Broadmeadow Locomotive Depot

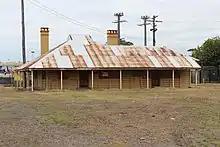
The concrete drop panel construction District Locomotive Engineer's Office

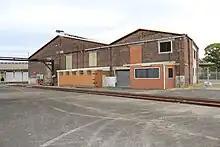
The end wall of the surviving No. 2 Roundhouse showing the extension for the Garratt locos

Original facilities provided include a single manually operated diameter turntable with 42 radiating roads. Twenty one of these roads were covered by a wooden framed roundhouse building clad in corrugated sheeting. All 21 roads in the roundhouse had long pits, radial drop pits were fitted to all 21 roads. Two elevated tanks fed three diameter water columns. An office for the "District Locomotive Engineer" (referred to as the DLE) was constructed using concrete drop panels. An office building for the Superintendent, Steam Shed Inspector, Timkeepers & Clerks was built near the water tanks along with a rest barracks for crews from other depots that was located near the depot, with both of these buildings also using the concrete drop panel method of construction.